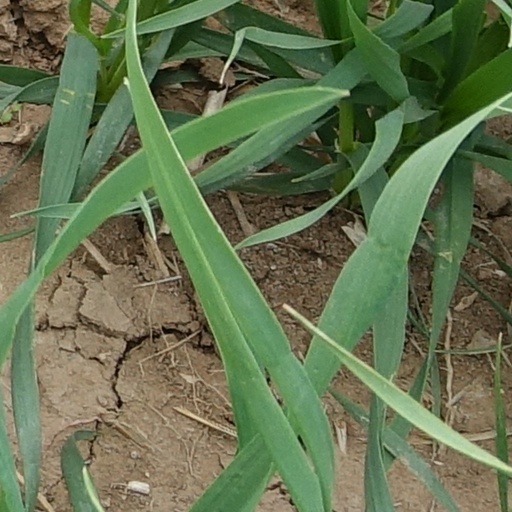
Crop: wheat